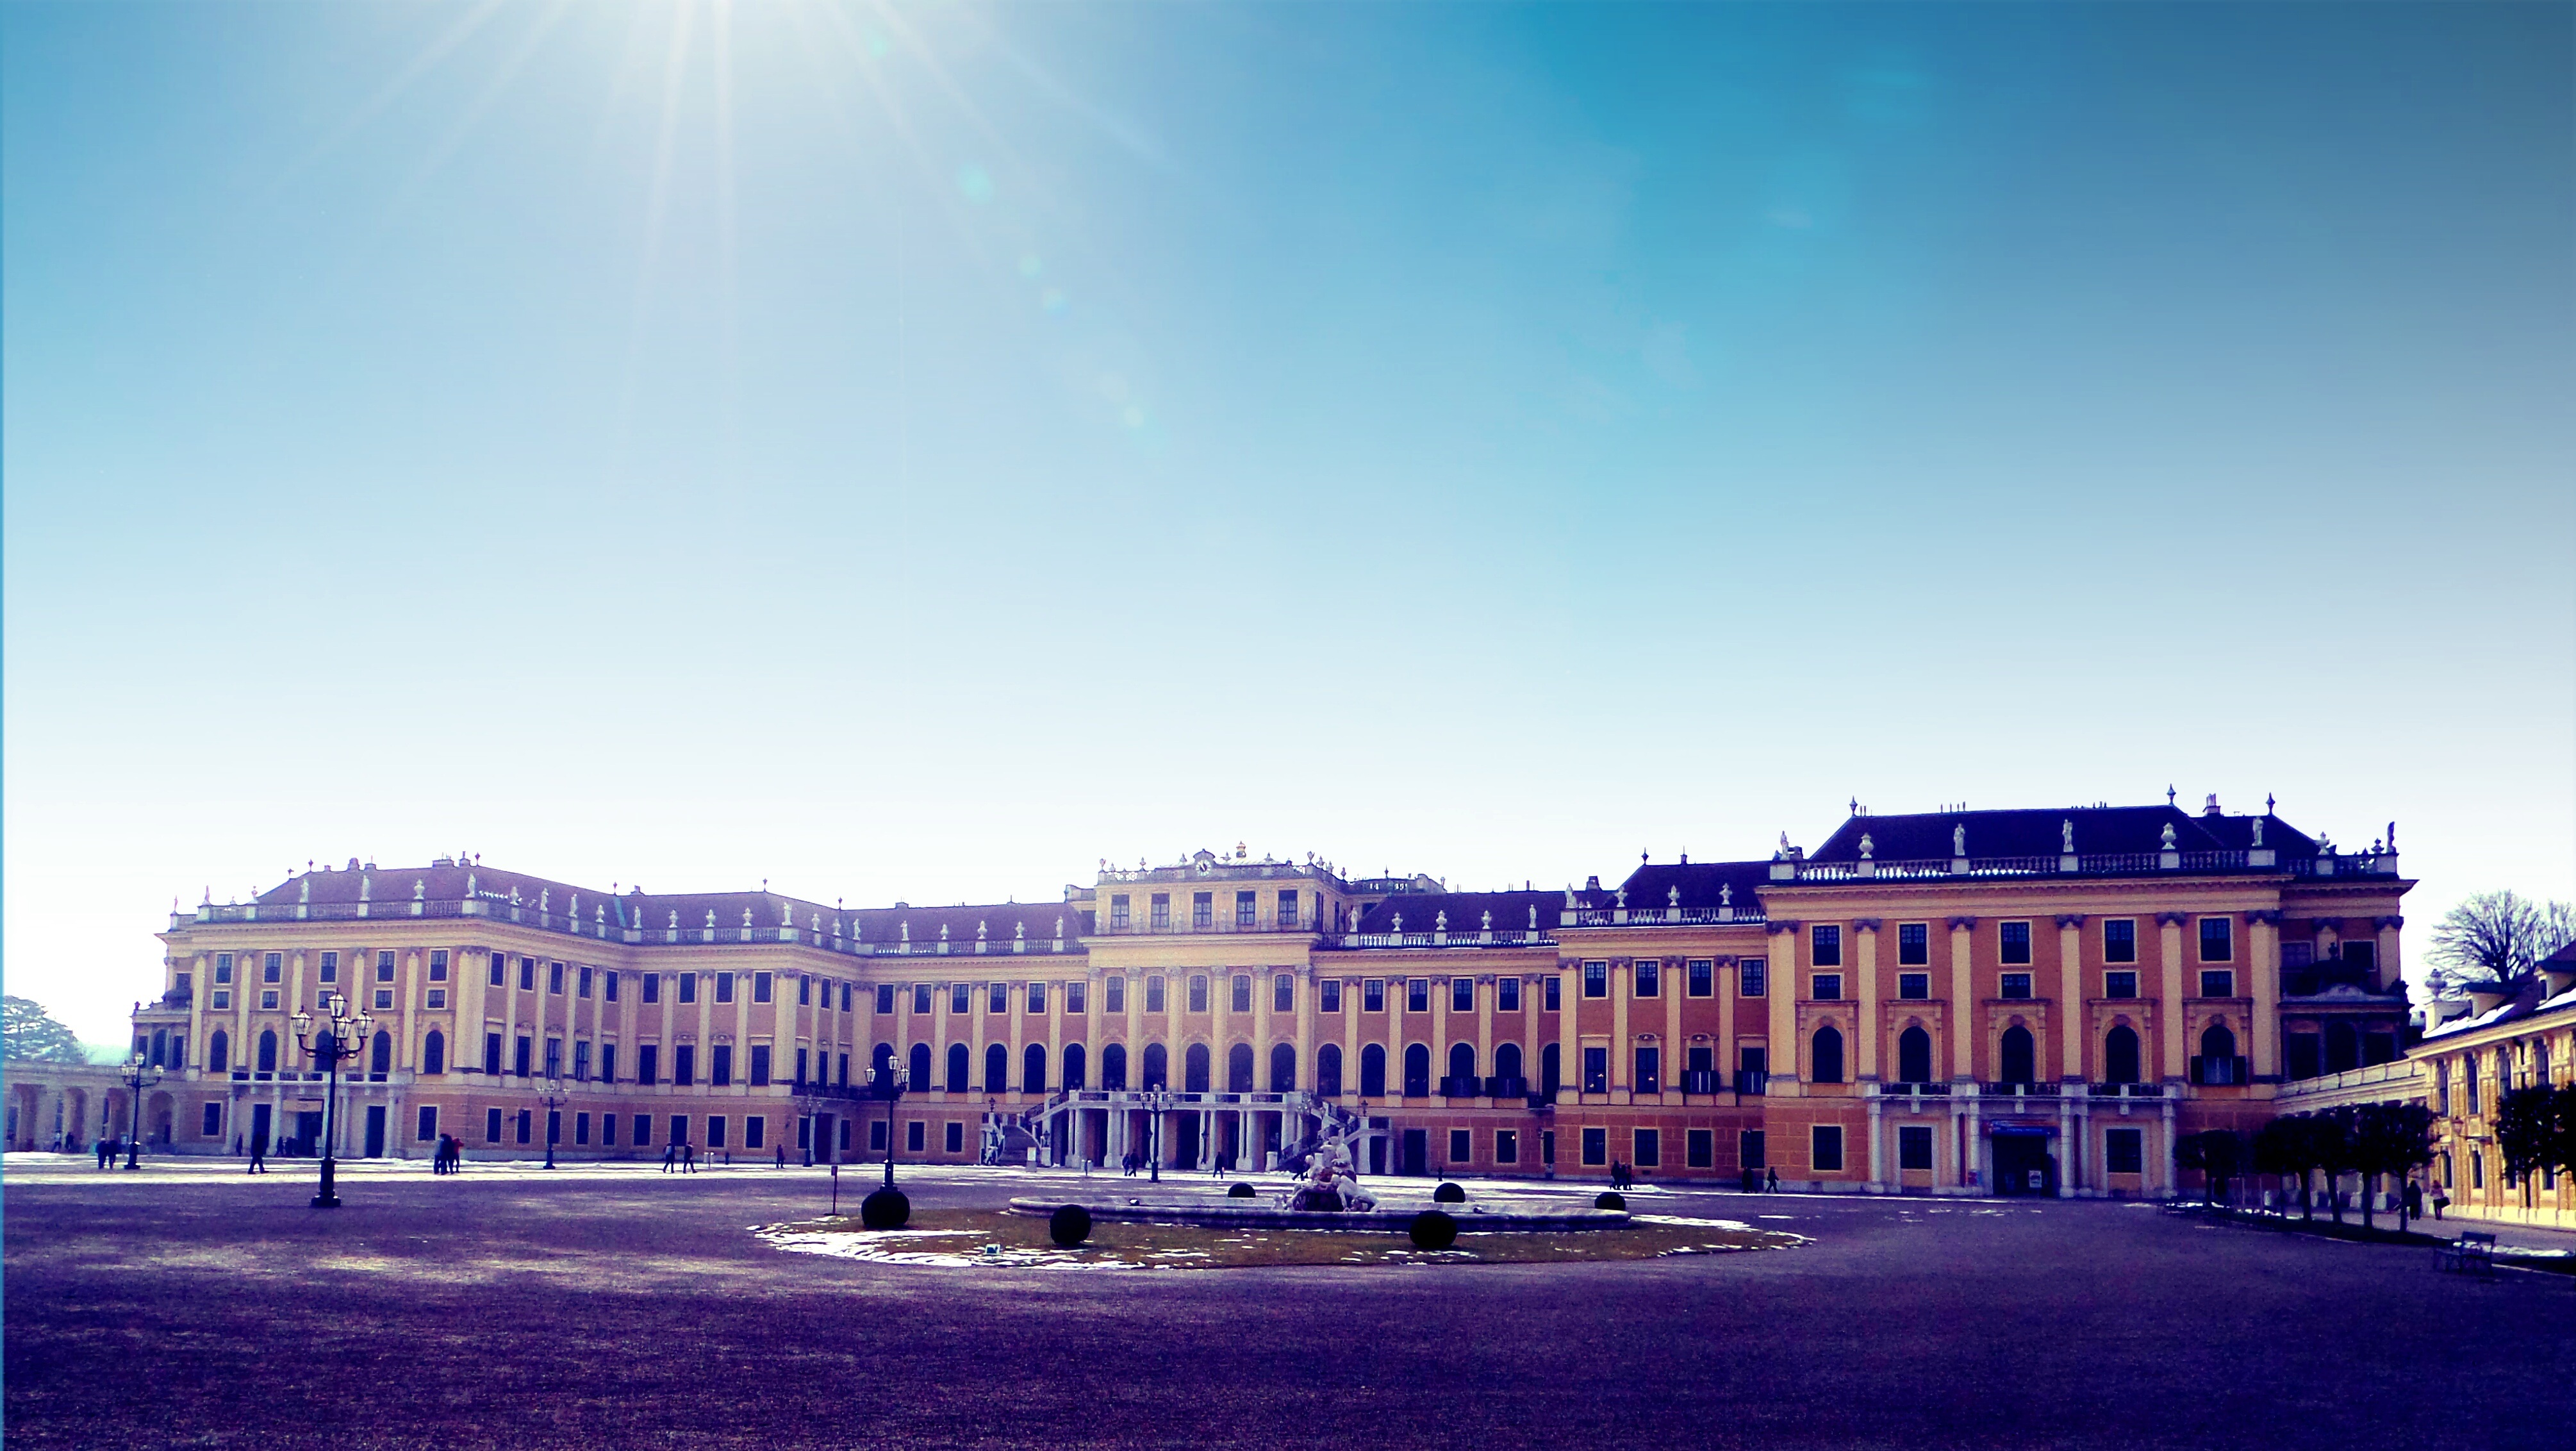
horizon, architecture, structure, sky, sun, window, palace, city, cityscape, panorama, evening, castle, landmark, stadium, austria, french, vienna, empress, imperial, historically, emperor, schonbrunn, sport venue